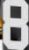
Number: 8